Haliclystus antarcticus

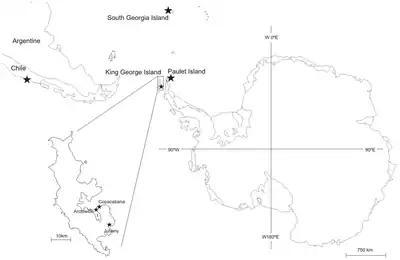
Locations where "H. antarcticus" has been found (stars)

"H. antarcticus" is one of only two species of "Haliclystus" which inhabit the Southern hemisphere. It was first identified living in the waters of South Georgia Island, Antarctica. Its presence has since been reported in several locations in Antarctica with probable sightings in Chile and Argentina.